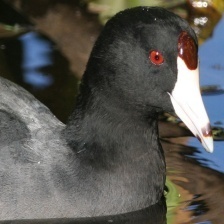
Species: AMERICAN COOT
Scientific name: FULICA AMERICANA